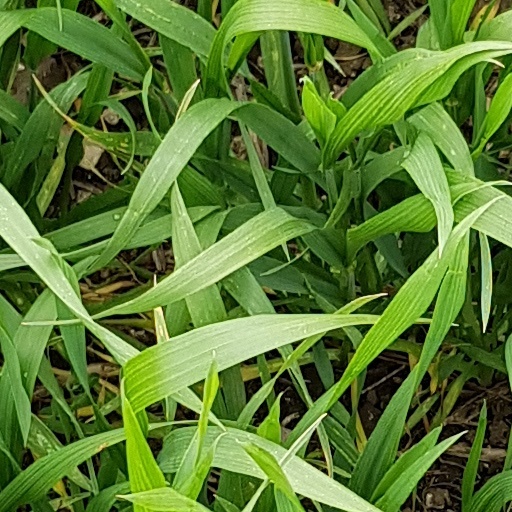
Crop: wheat